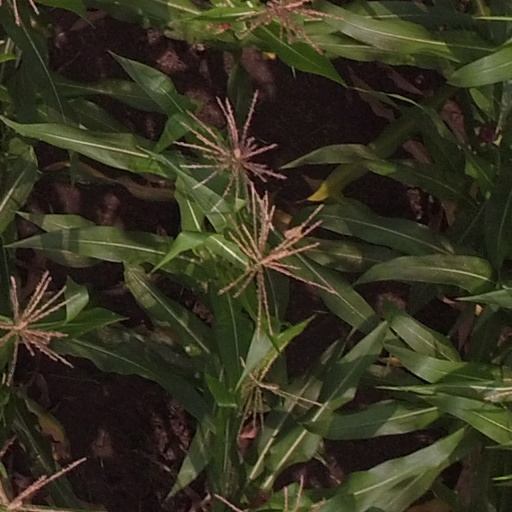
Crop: maize; corn